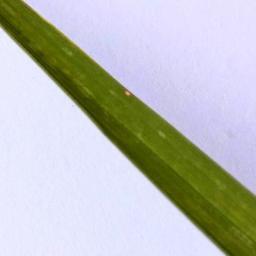
Label: Rice___Leaf_Blast